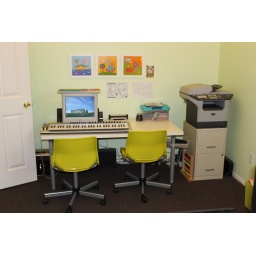
Elbert study corner in home office